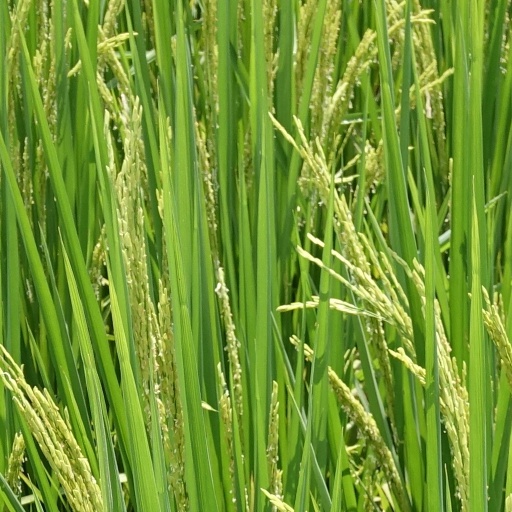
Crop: rice